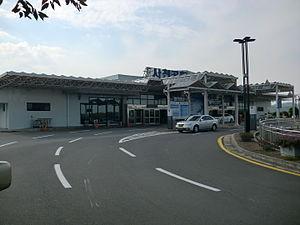
L'aéroport de Sachéon est un aéroport en Corée du Sud. Il dessert la ville de Sachéon. L'aéroport a commencé son service en 1977, après des années de retards. En 2011, 143 483 passagers ont utilisé l'aéroport.